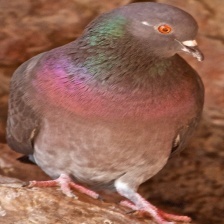
Species: ROCK DOVE
Scientific name: COLUMBA LIVIA